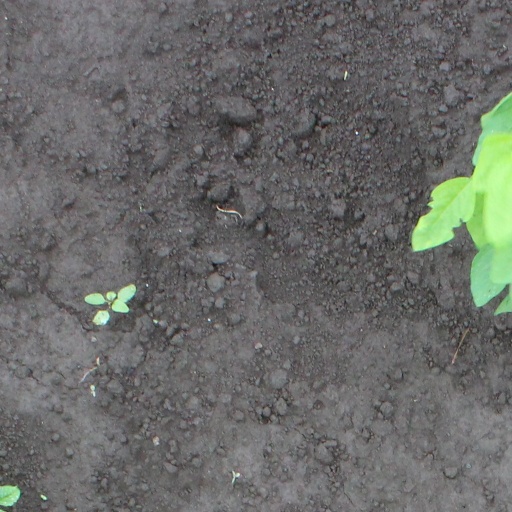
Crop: soybean